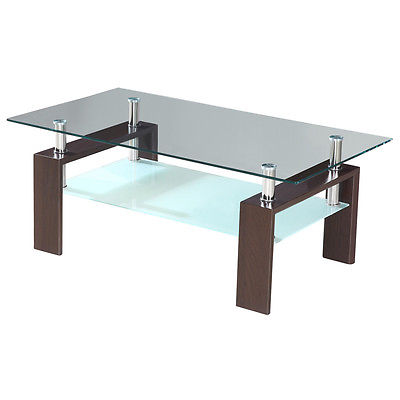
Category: table